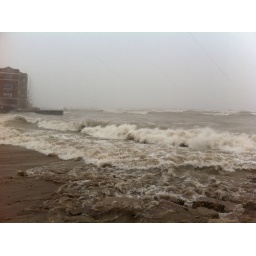
These are not impressive waves by ocean standards, but they are insane by lake standards. Howard Beach Park, Chicago.